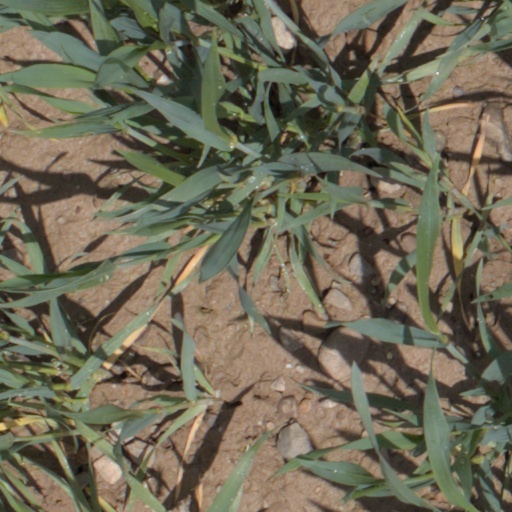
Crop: wheat